Wax (singer)

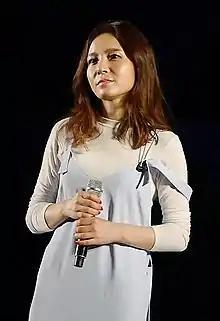
Wax in January 2020

Cho Hye-ri (born May 31, 1972), better known by her stage name Wax, is a South Korean pop singer. She debuted in 1998 as the lead vocalist of the rock band DOG. She released her first solo album, "The Diary of Mom", in 2000. Wax made her acting debut in 2007 with a main role in the musical "Fixing My Makeup", the plot of which is based on her hit song of the same name.